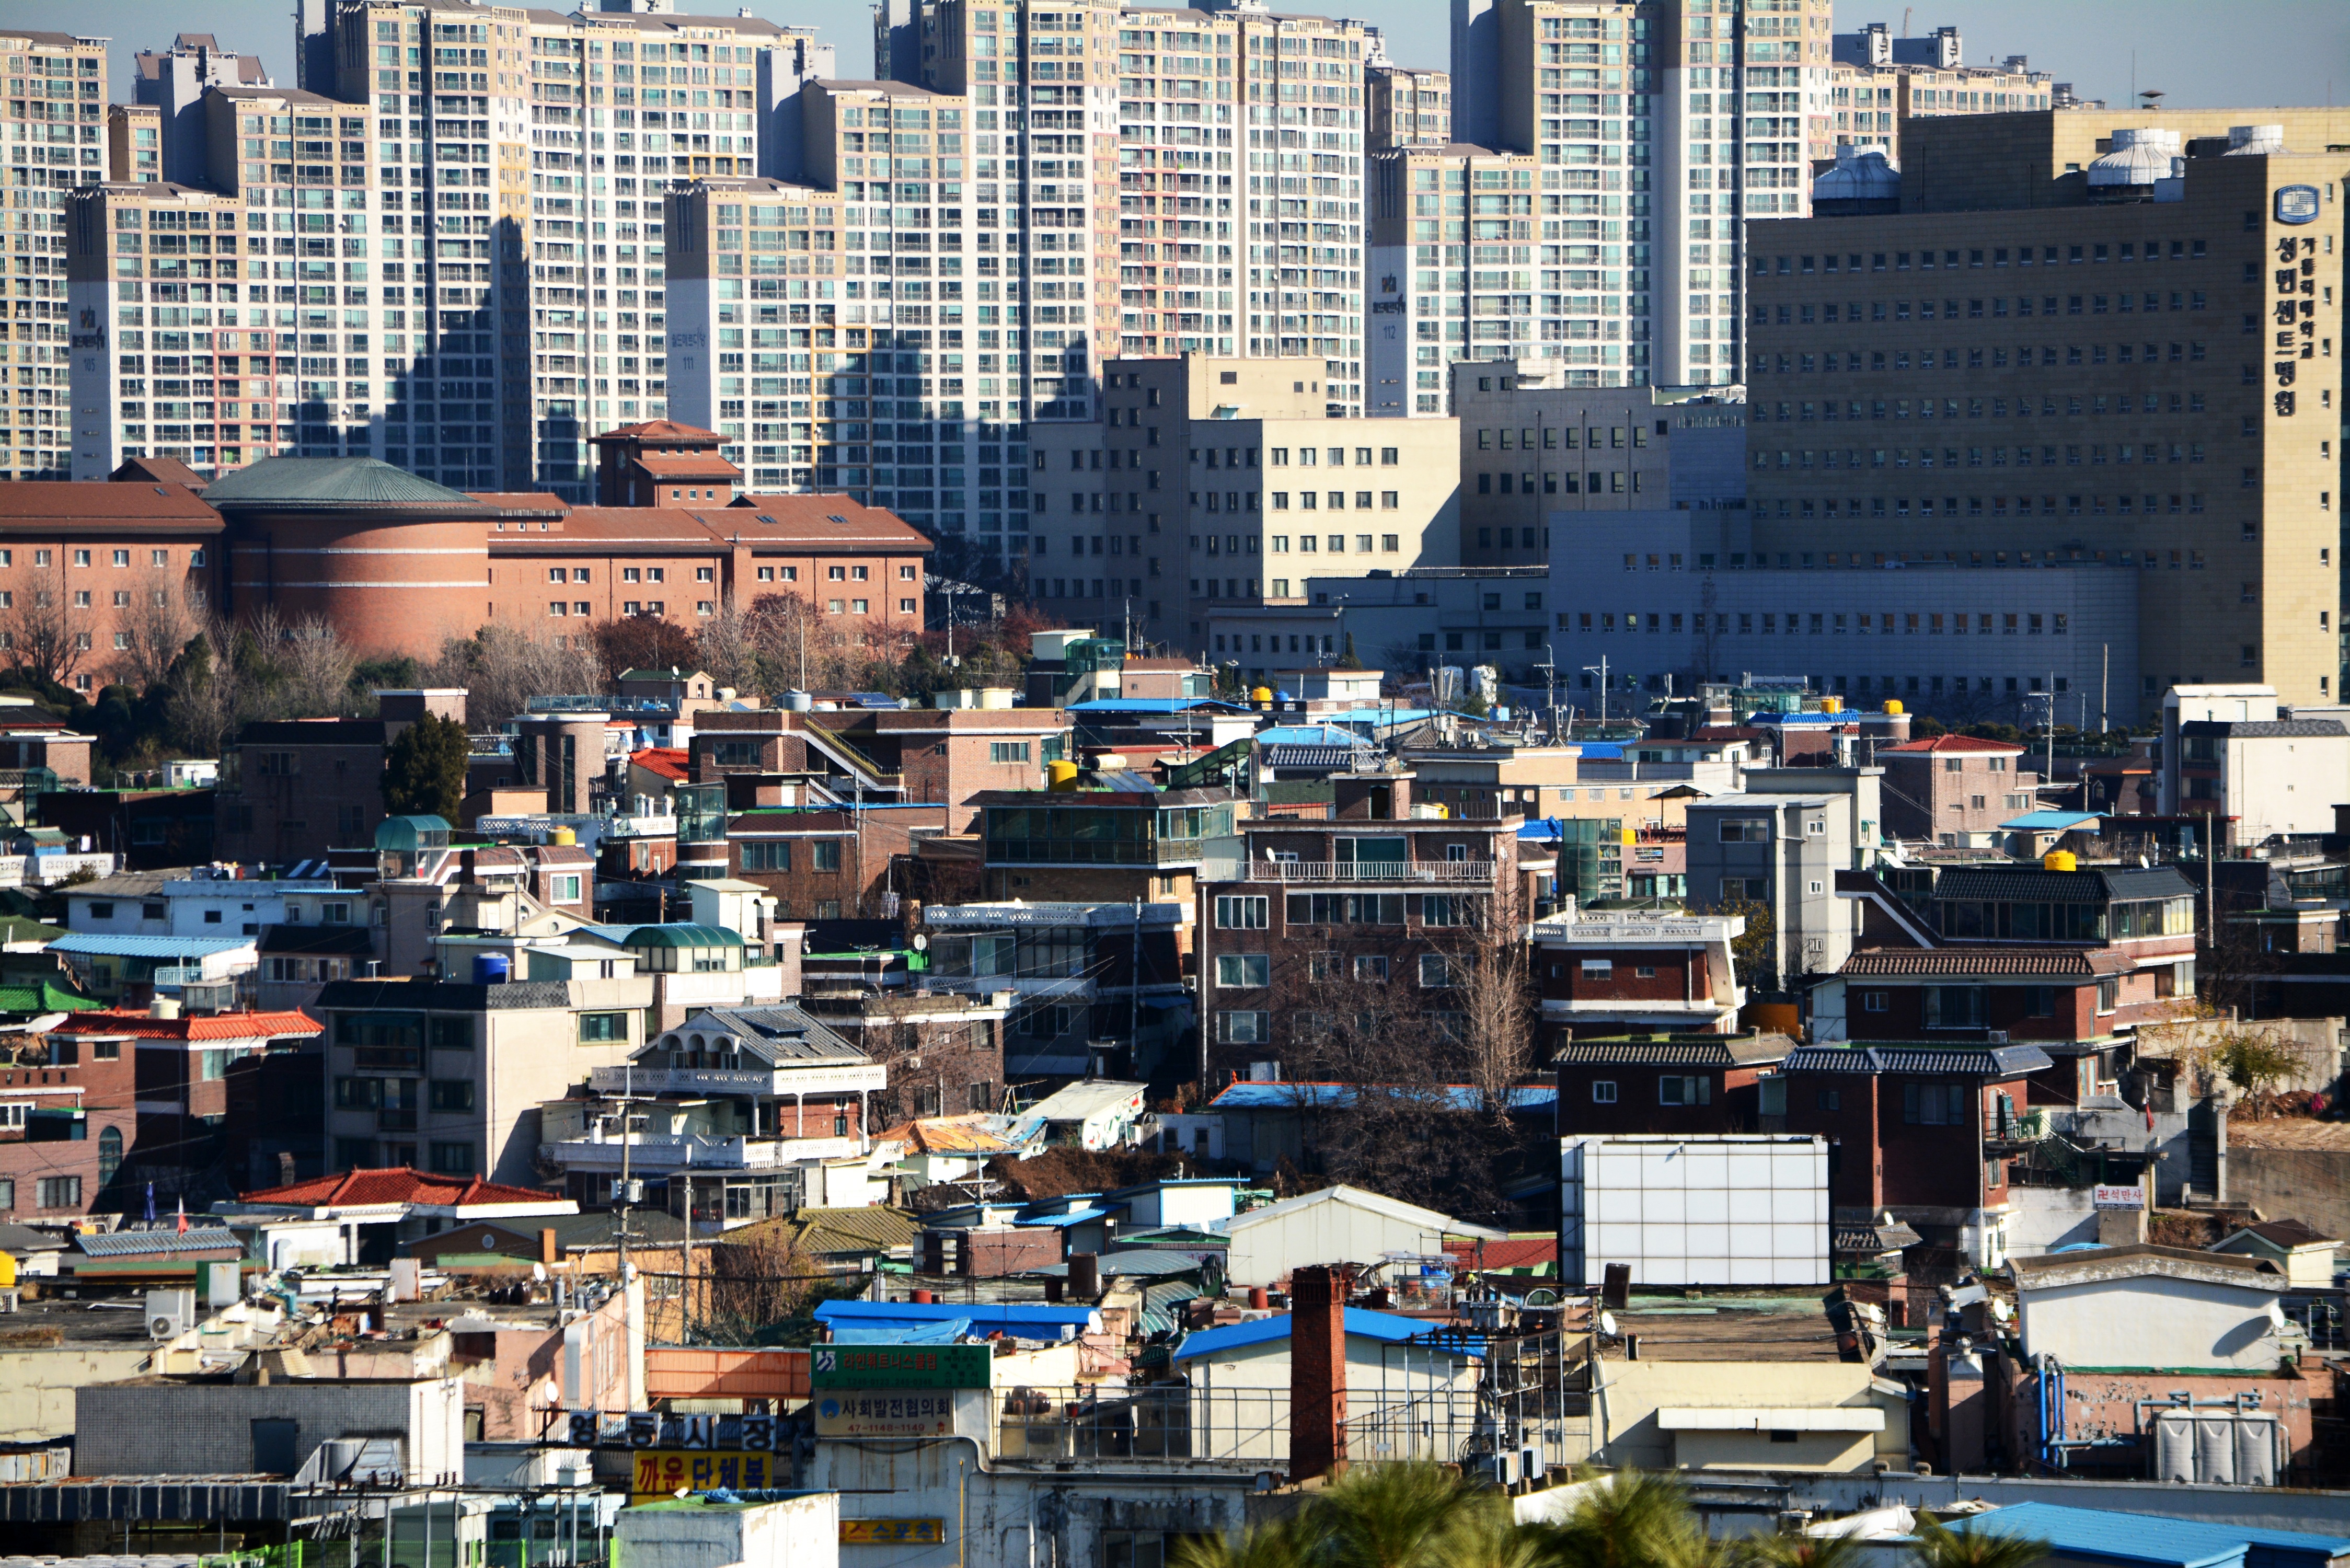
dock, skyline, town, city, home, skyscraper, cityscape, downtown, village, suburb, tower block, apartments, fair, metropolis, neighbourhood, bird's eye view, aerial photography, urban area, residential area, geographical feature, human settlement, metropolitan area